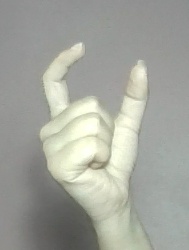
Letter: nun